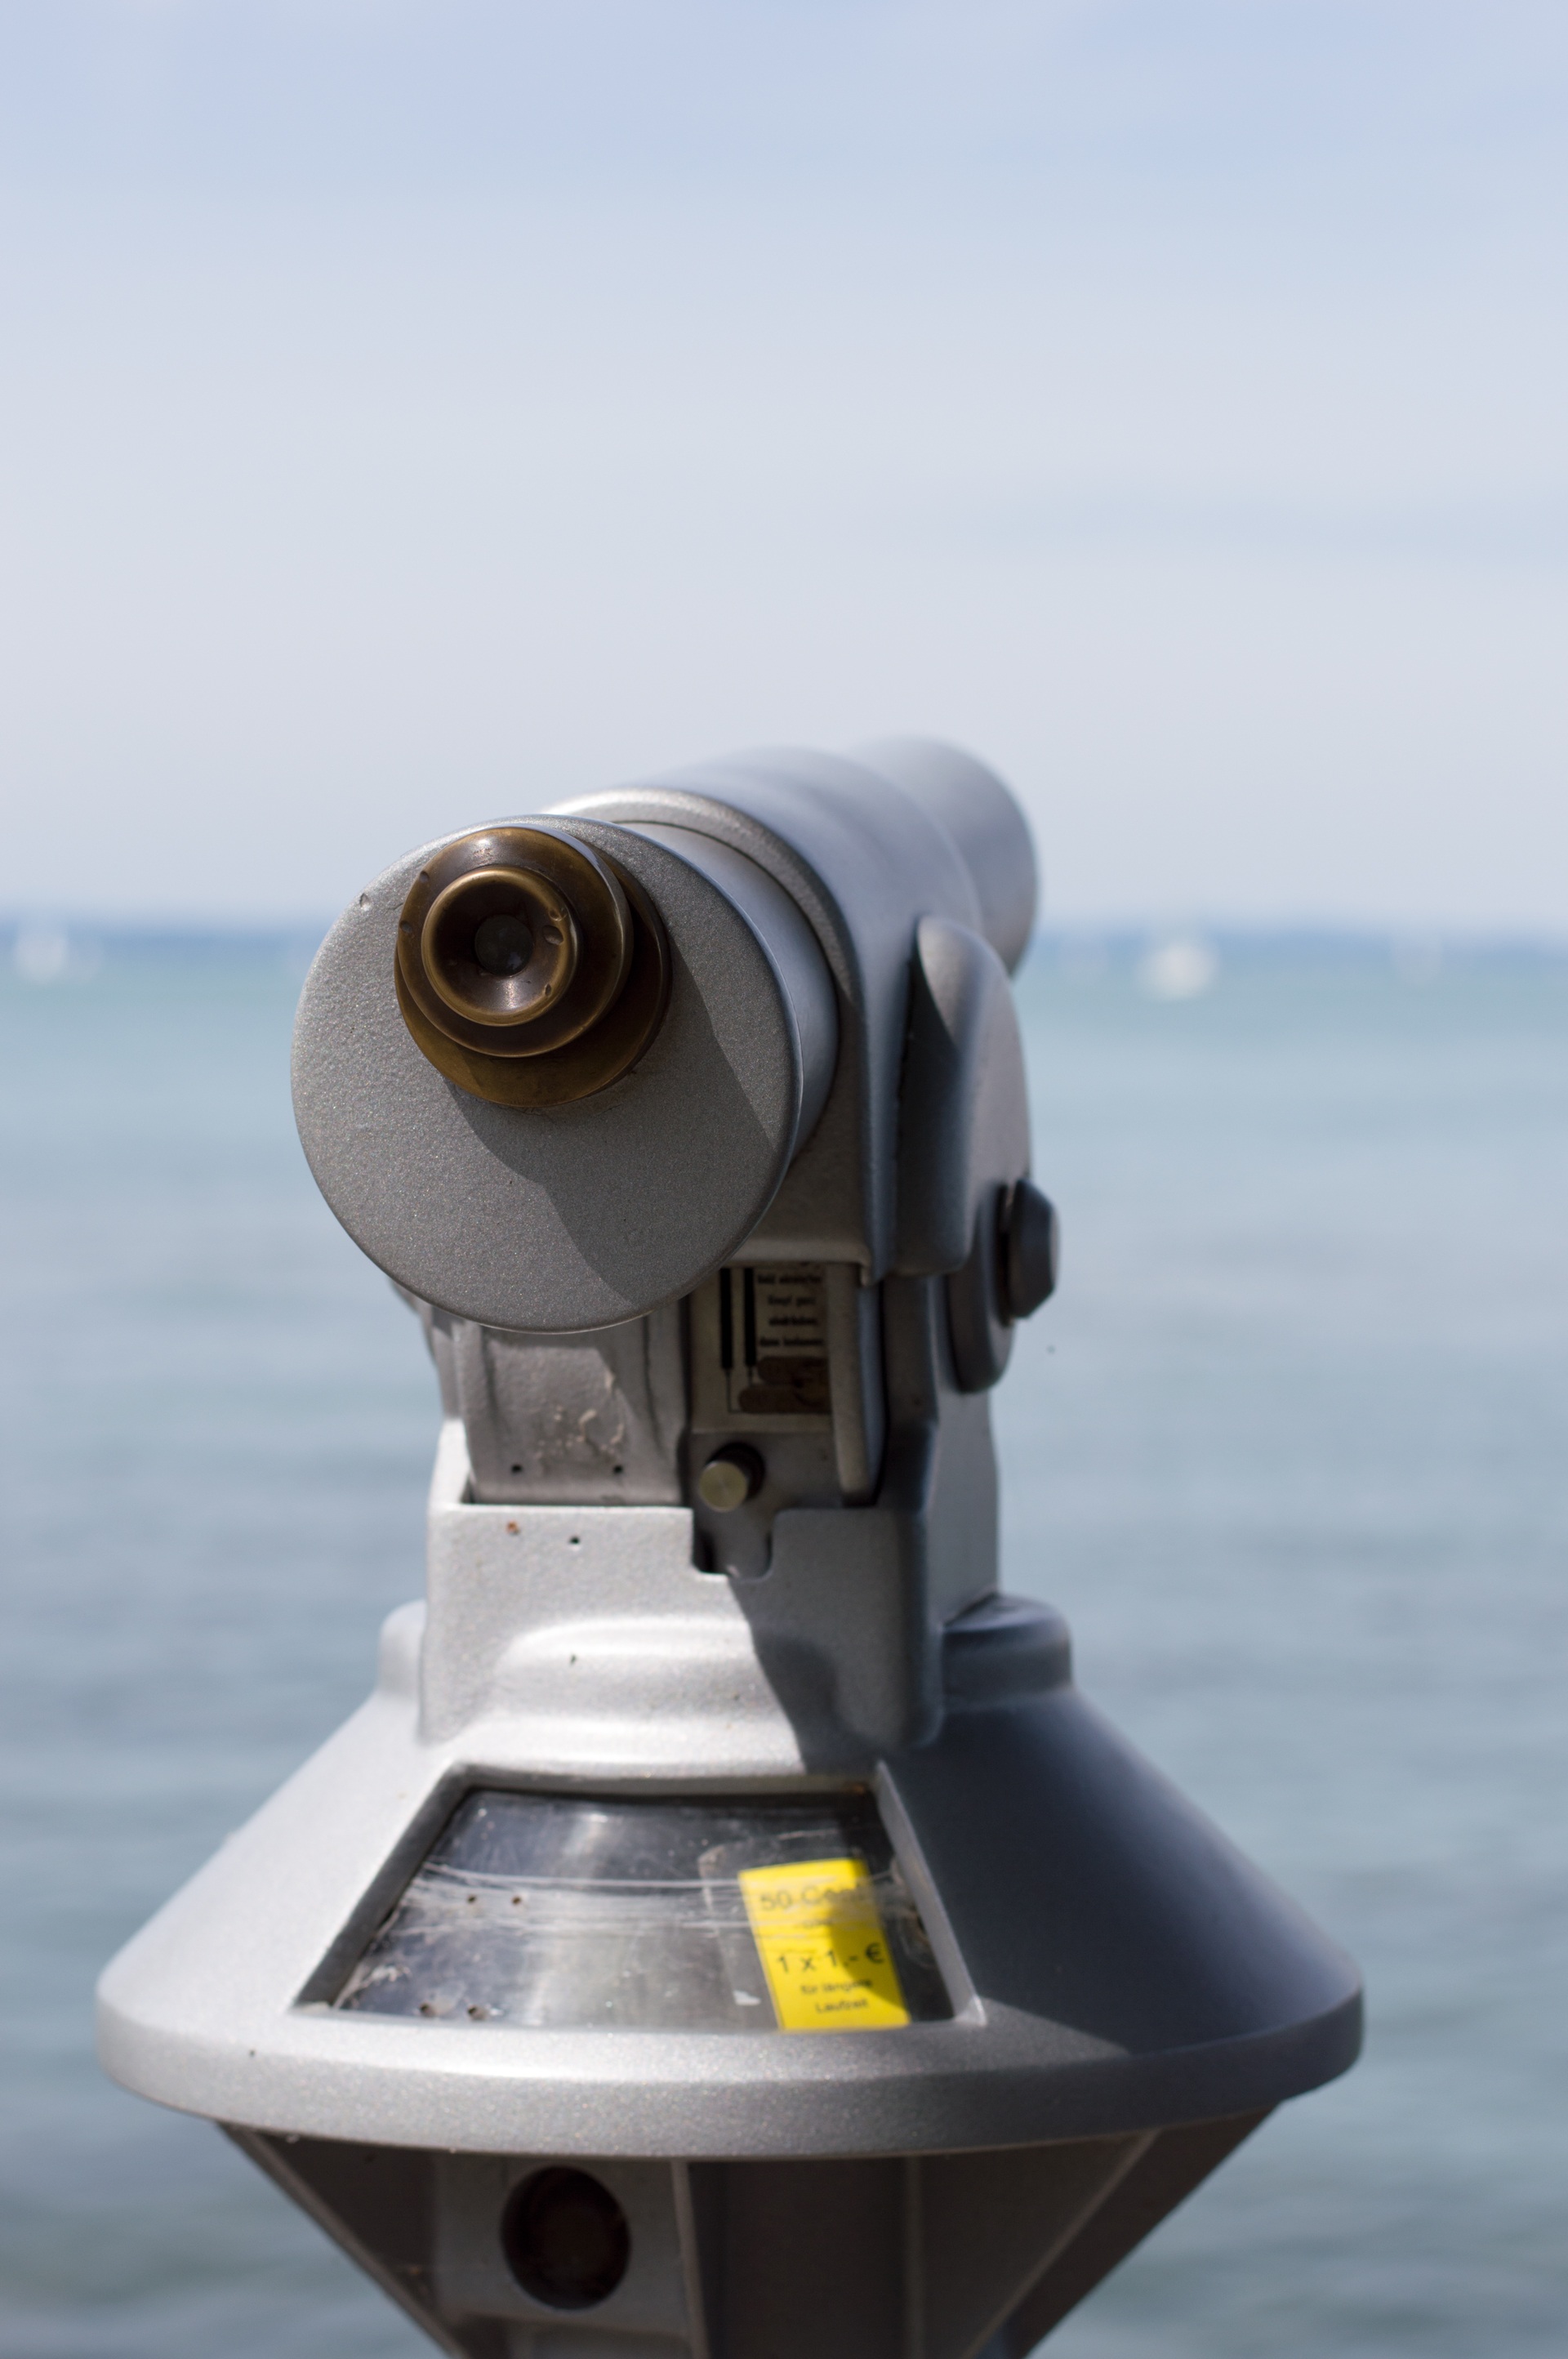
sky, camera, lake, view, lookout, telescope, blue, viewpoint, binoculars, distant view, coins telescope, southside, cameras optics, optical instrument